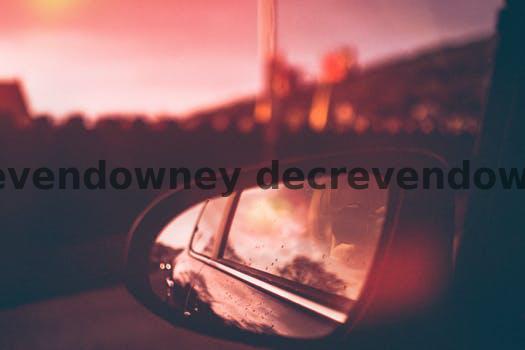
Label: Watermark